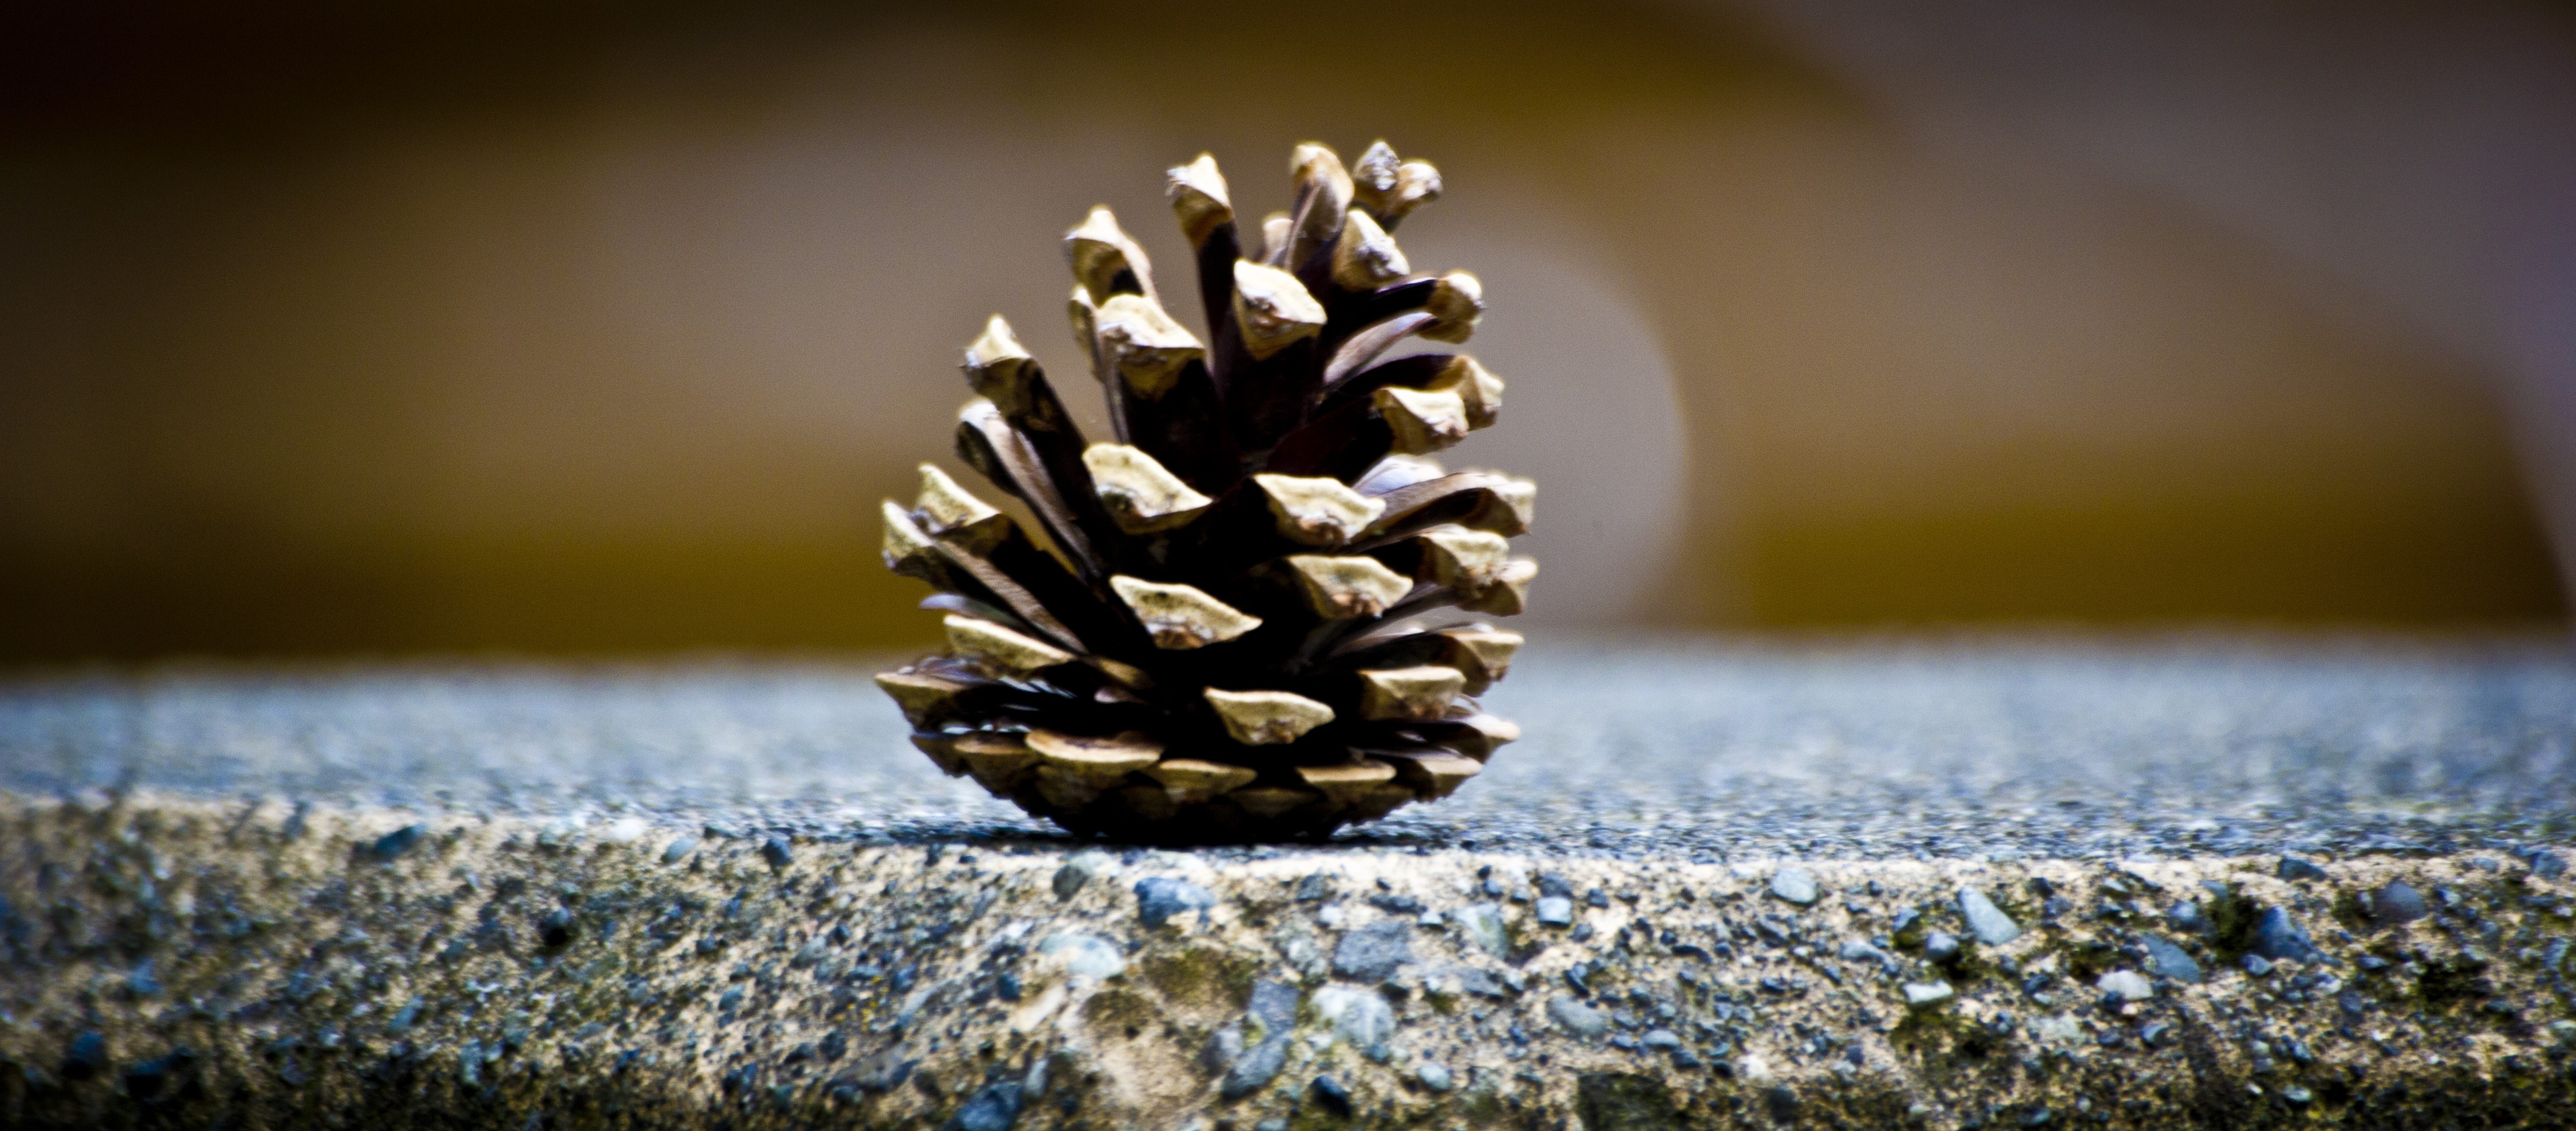
tree, nature, grass, branch, silhouette, plant, photography, leaf, flower, green, pinecone, brown, cone, flora, close up, macro photography